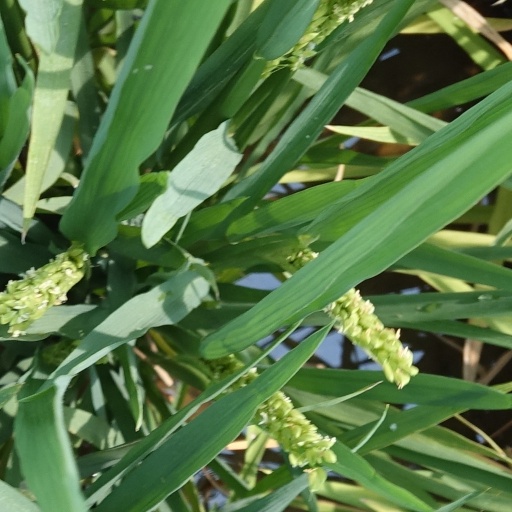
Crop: rice